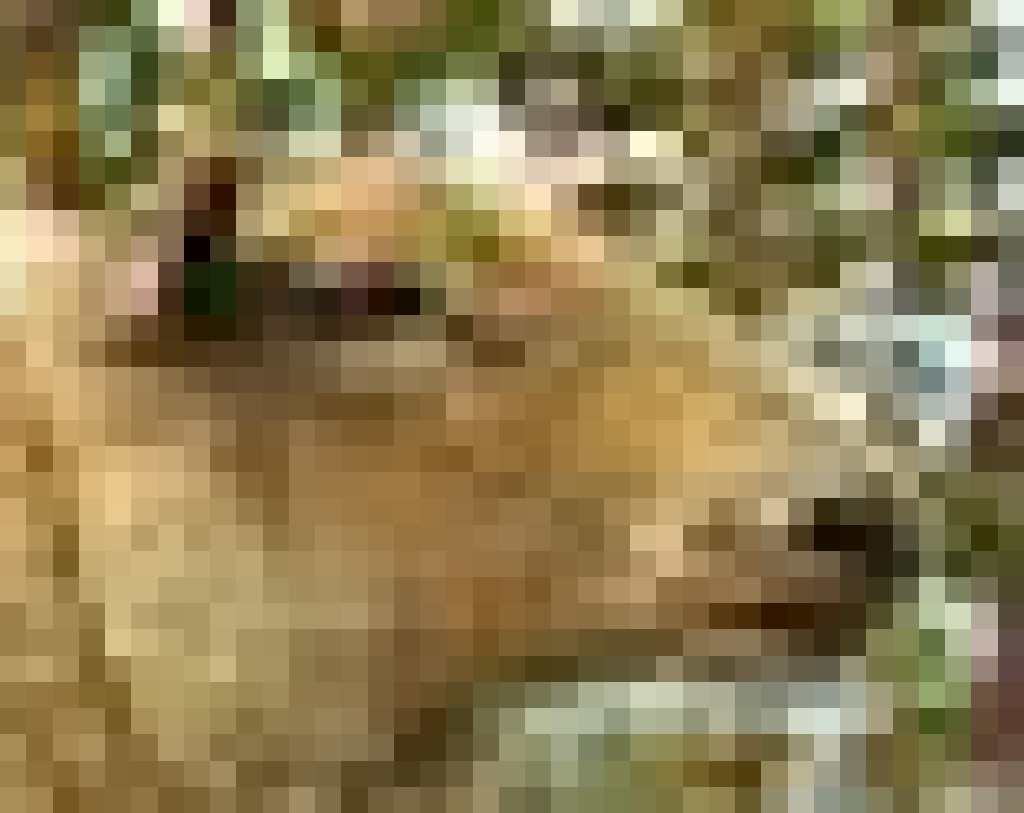
Label: no pain